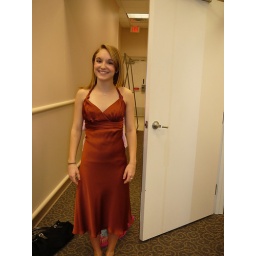
This dress was shiny...but it comes in green and yellow.